Kent Syverud

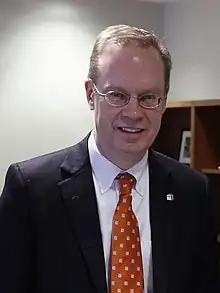
Syverud in 2014

Kent D. Syverud is the 12th Chancellor and President of Syracuse University. He began his term of office on January 13, 2014. He was previously the dean at Washington University School of Law and Vanderbilt University Law School.